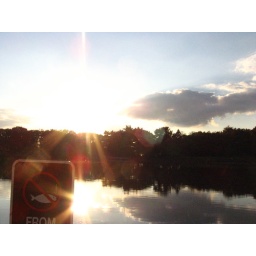
Sun above the trees on the lake